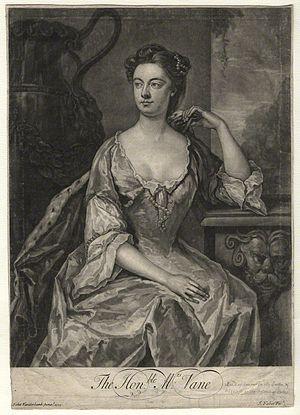
Anna Vane a été la demoiselle d'honneur de Caroline d'Ansbach et la maîtresse de son fils Frédéric, prince de Galles.